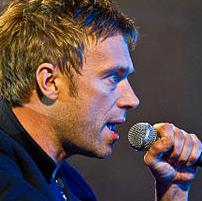
Age: 41